Rascals in Paradise (comics)

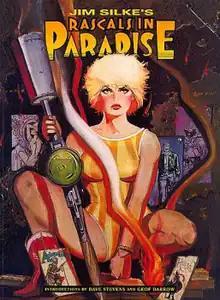
Cover of trade paperback collection of "Rascals in Paradise". Art by Jim Silke.

Rascals in Paradise was a comic book limited series created in 1994 by writer/artist Jim Silke and published by Dark Horse Comics. It was labeled "for mature adults only", and illustrated in a "deco sci-fi" style.